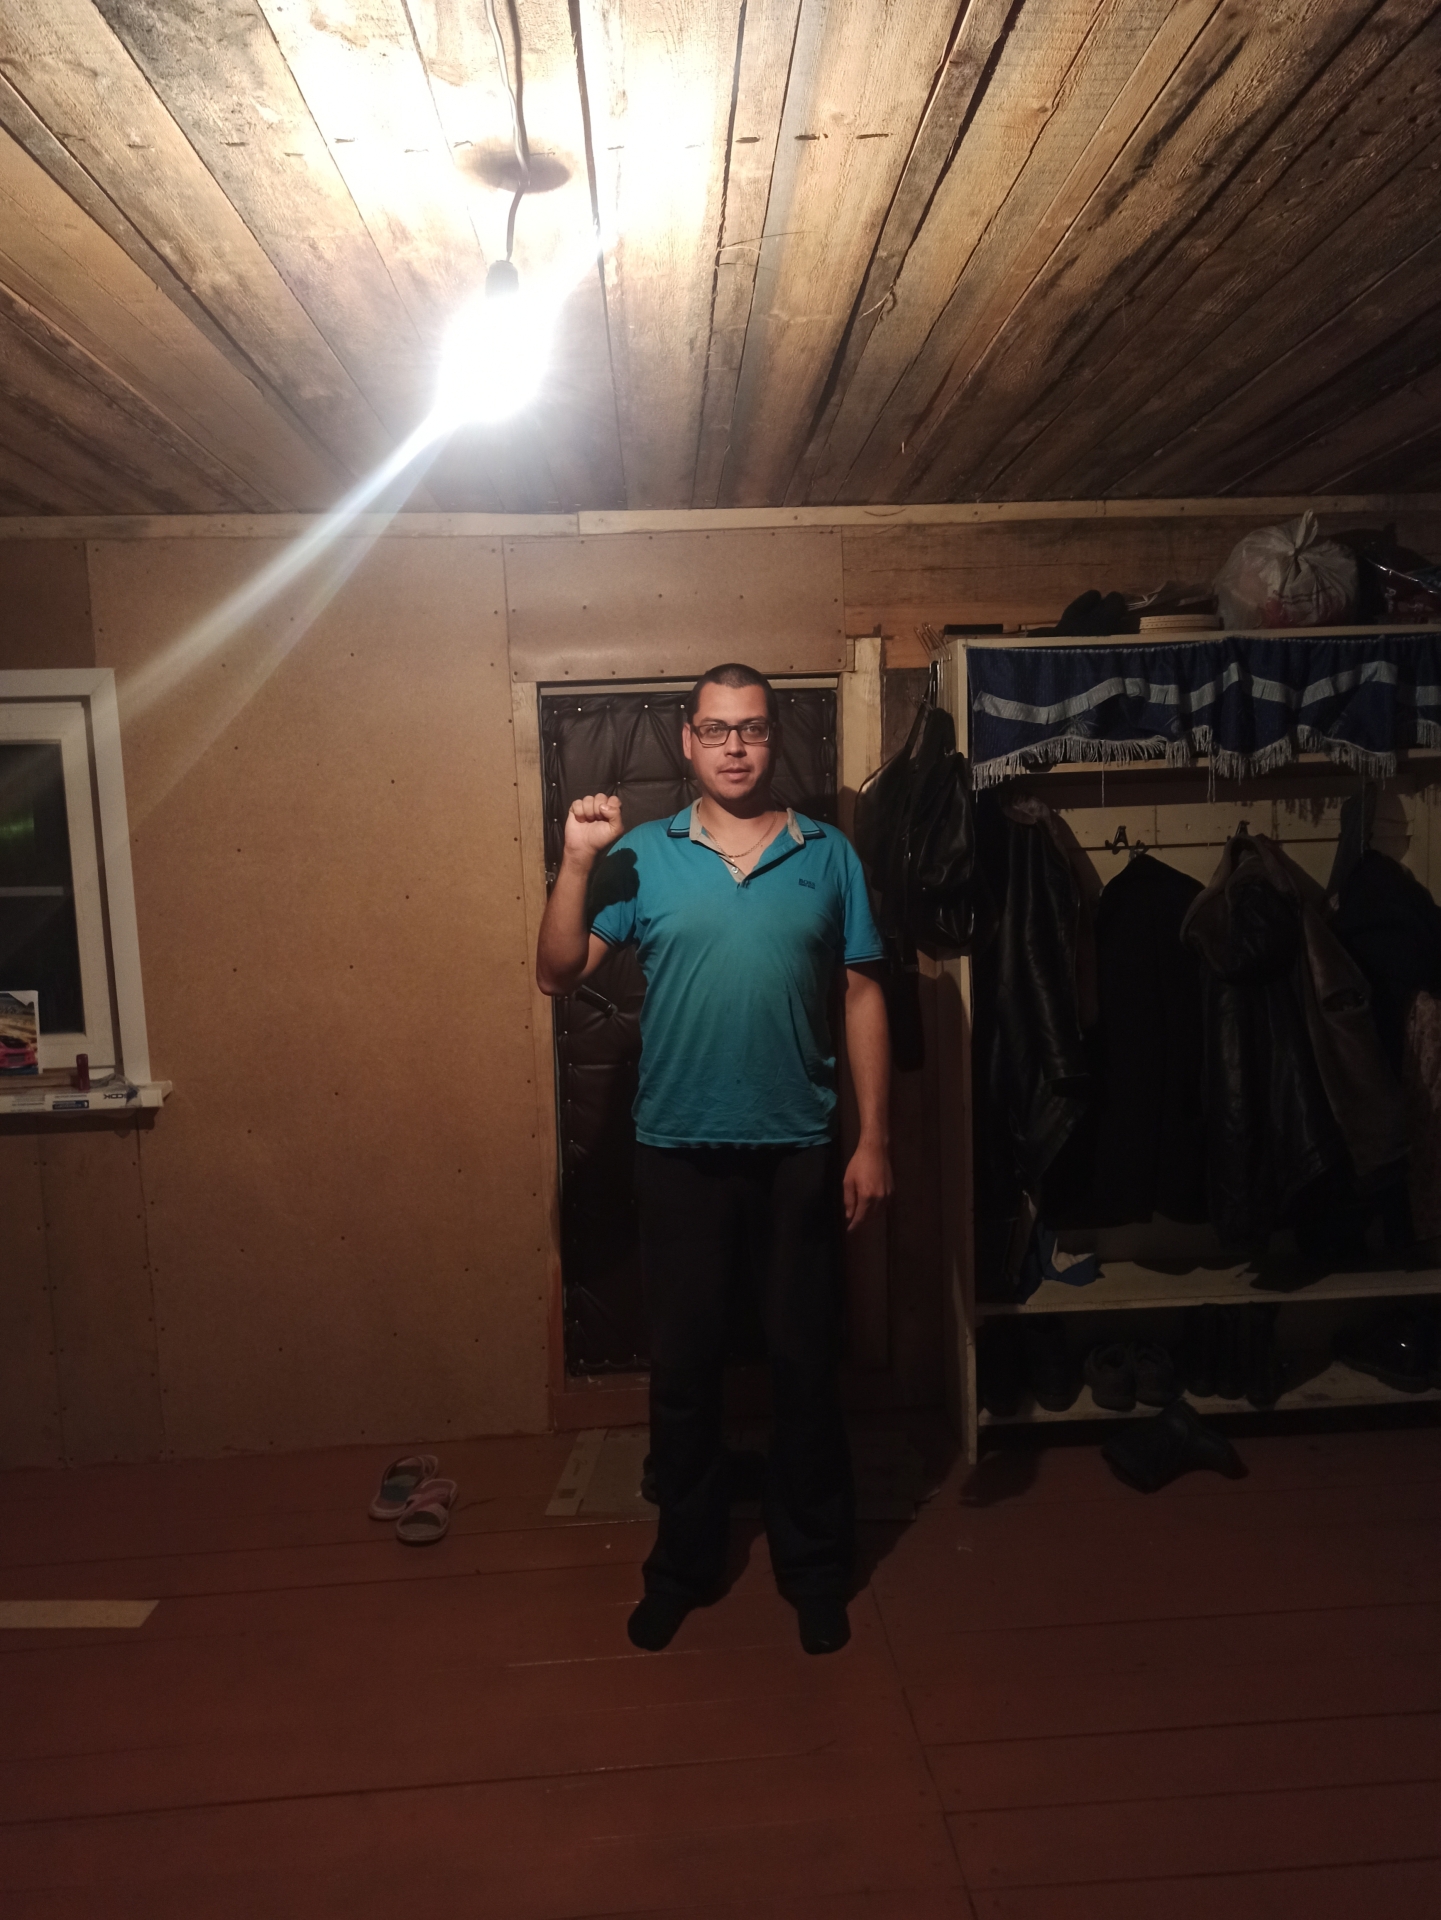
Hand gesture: fist